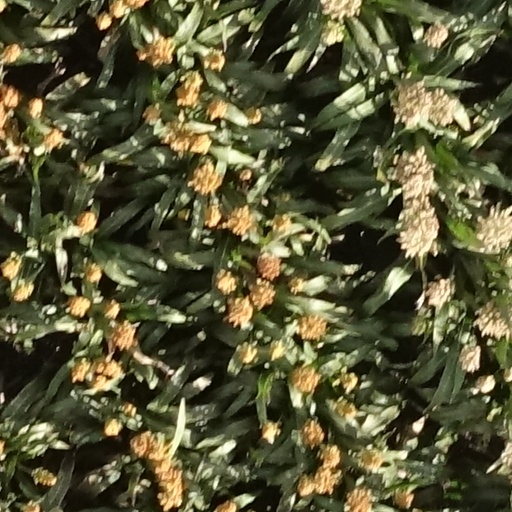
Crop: sorghum